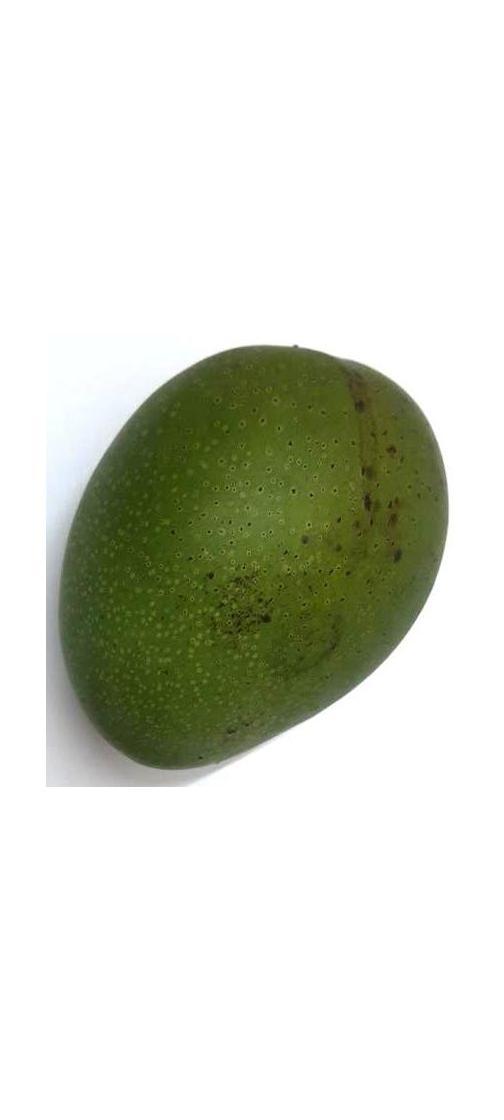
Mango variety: Ashshina Zhinuk